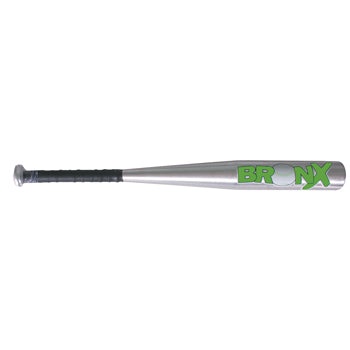
SOFTBALL BATS, Aluminium Alloy, 660mm, Each
Ideal for junior players. It is attractively designed with a simple alloy finish and Bronx colour logo on the barrel of the bat. Complete with PU grip for comfort.
Brand: ESPO
Category: Sporting Goods > Athletics > Baseball & Softball > Softball Bats